Society in the Ancien Régime

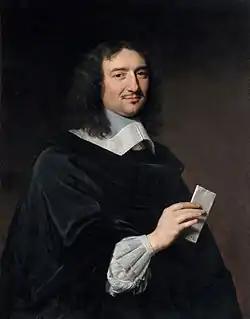
Jean-Baptiste Colbert, from the bourgeoisie, became a minister under Louis XIV and integrated his posterity into the nobility

The condition of clergy members was extremely varied: members of the high clergy, such as archbishops, bishops, and abbots of large abbeys, often enjoyed significant incomes. Often, though not necessarily, from noble ranks, they were appointed by the king since the Concordat of Bologna, obtained by Francis I in 1516. Less commonly than in Germany, some prelates were also temporal lords: for example, the Bishop of Mende was Count of Gévaudan.